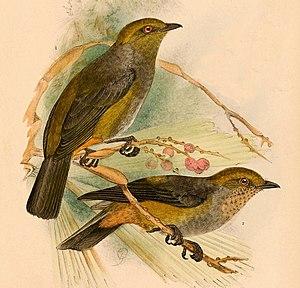
«